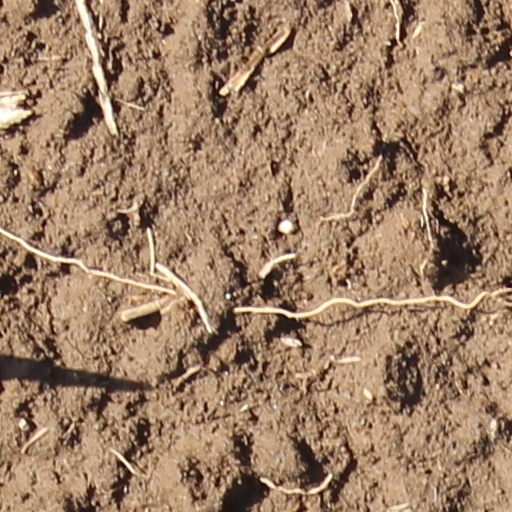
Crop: wheat